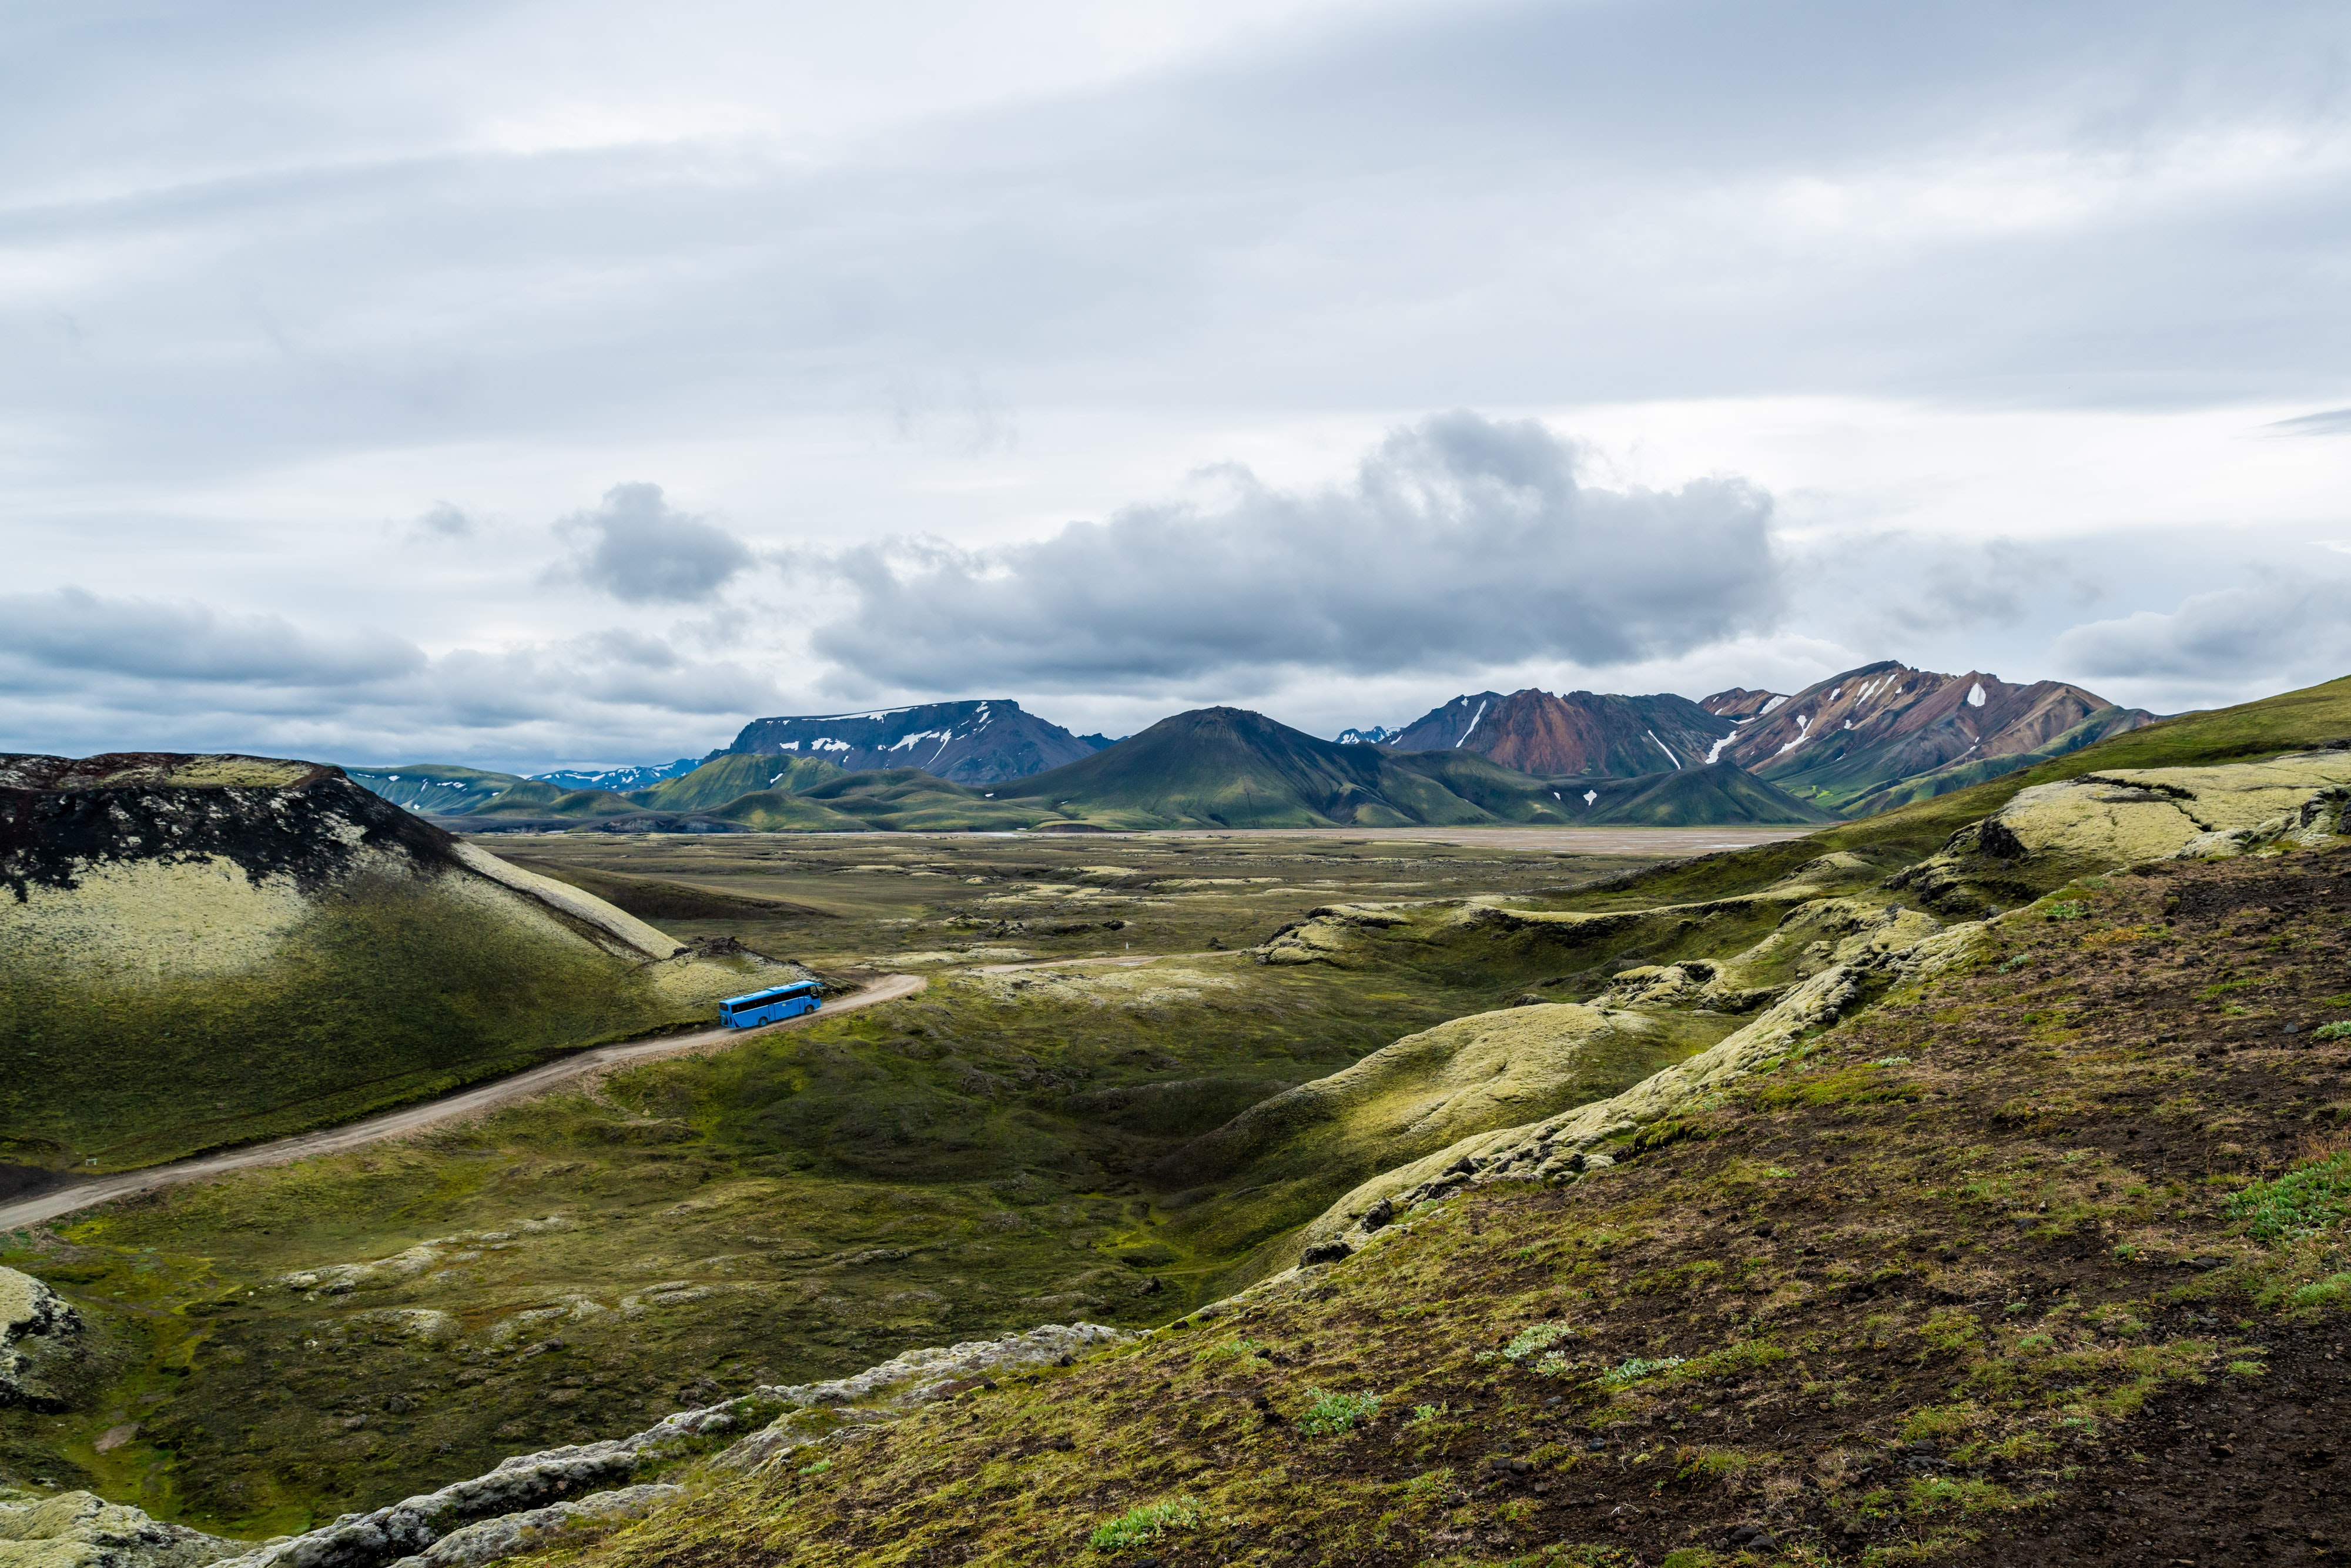
mountainous landforms, highland, mountain, nature, sky, hill, natural landscape, wilderness, fell, mountain range, ridge, cloud, valley, mountain pass, grassland, landscape, tundra, grass, hill station, national park, rural area, road, geology, terrain, plain, plateau, slope, pasture, alps, meteorological phenomenon, summit, massif